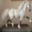
Label: horse